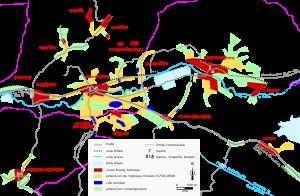
Magny-Danigon est une commune française, située dans le département de la Haute-Saône en région Bourgogne-Franche-Comté. Elle fait partie de la communauté de communes du pays de Lure et du bassin minier de Ronchamp et Champagney.
Champagney est une commune française située dans le département de la Haute-Saône, en région Bourgogne-Franche-Comté. Elle fait partie de la communauté de communes Rahin et Chérimont.
Ronchamp est une commune française située dans le département de la Haute-Saône en région Bourgogne-Franche-Comté. Elle est le siège de la communauté de communes Rahin et Chérimont.
Le bassin minier de Ronchamp et Champagney est un territoire situé dans le département de la Haute-Saône et la région française de Bourgogne-Franche-Comté ; marqué économiquement, socialement, paysagèrement, écologiquement et culturellement par l'exploitation intensive de la houille présente dans son sous-sol entre le XVIIIᵉ siècle et le XXᵉ siècle. Il se compose des trois principales communes de Ronchamp, Champagney et Magny-Danigon ainsi que de plusieurs hameaux et autres villages voisins.